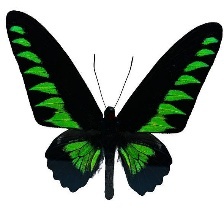
Species: BROOKES BIRDWING